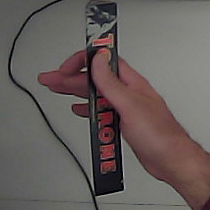
Product: toblerone_black